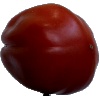
Label: Tomato Heart 1